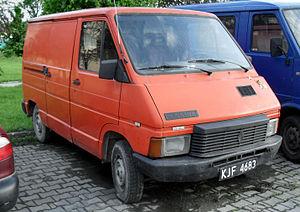
Le Renault Trafic I est un utilitaire léger fabriqué par Renault de 1980 à 2000. Il sera restylé en 1989 et 1994. Le Trafic remplace l'Estafette. Les concurrents français sont les fourgons Citroën C25 et Peugeot J5.